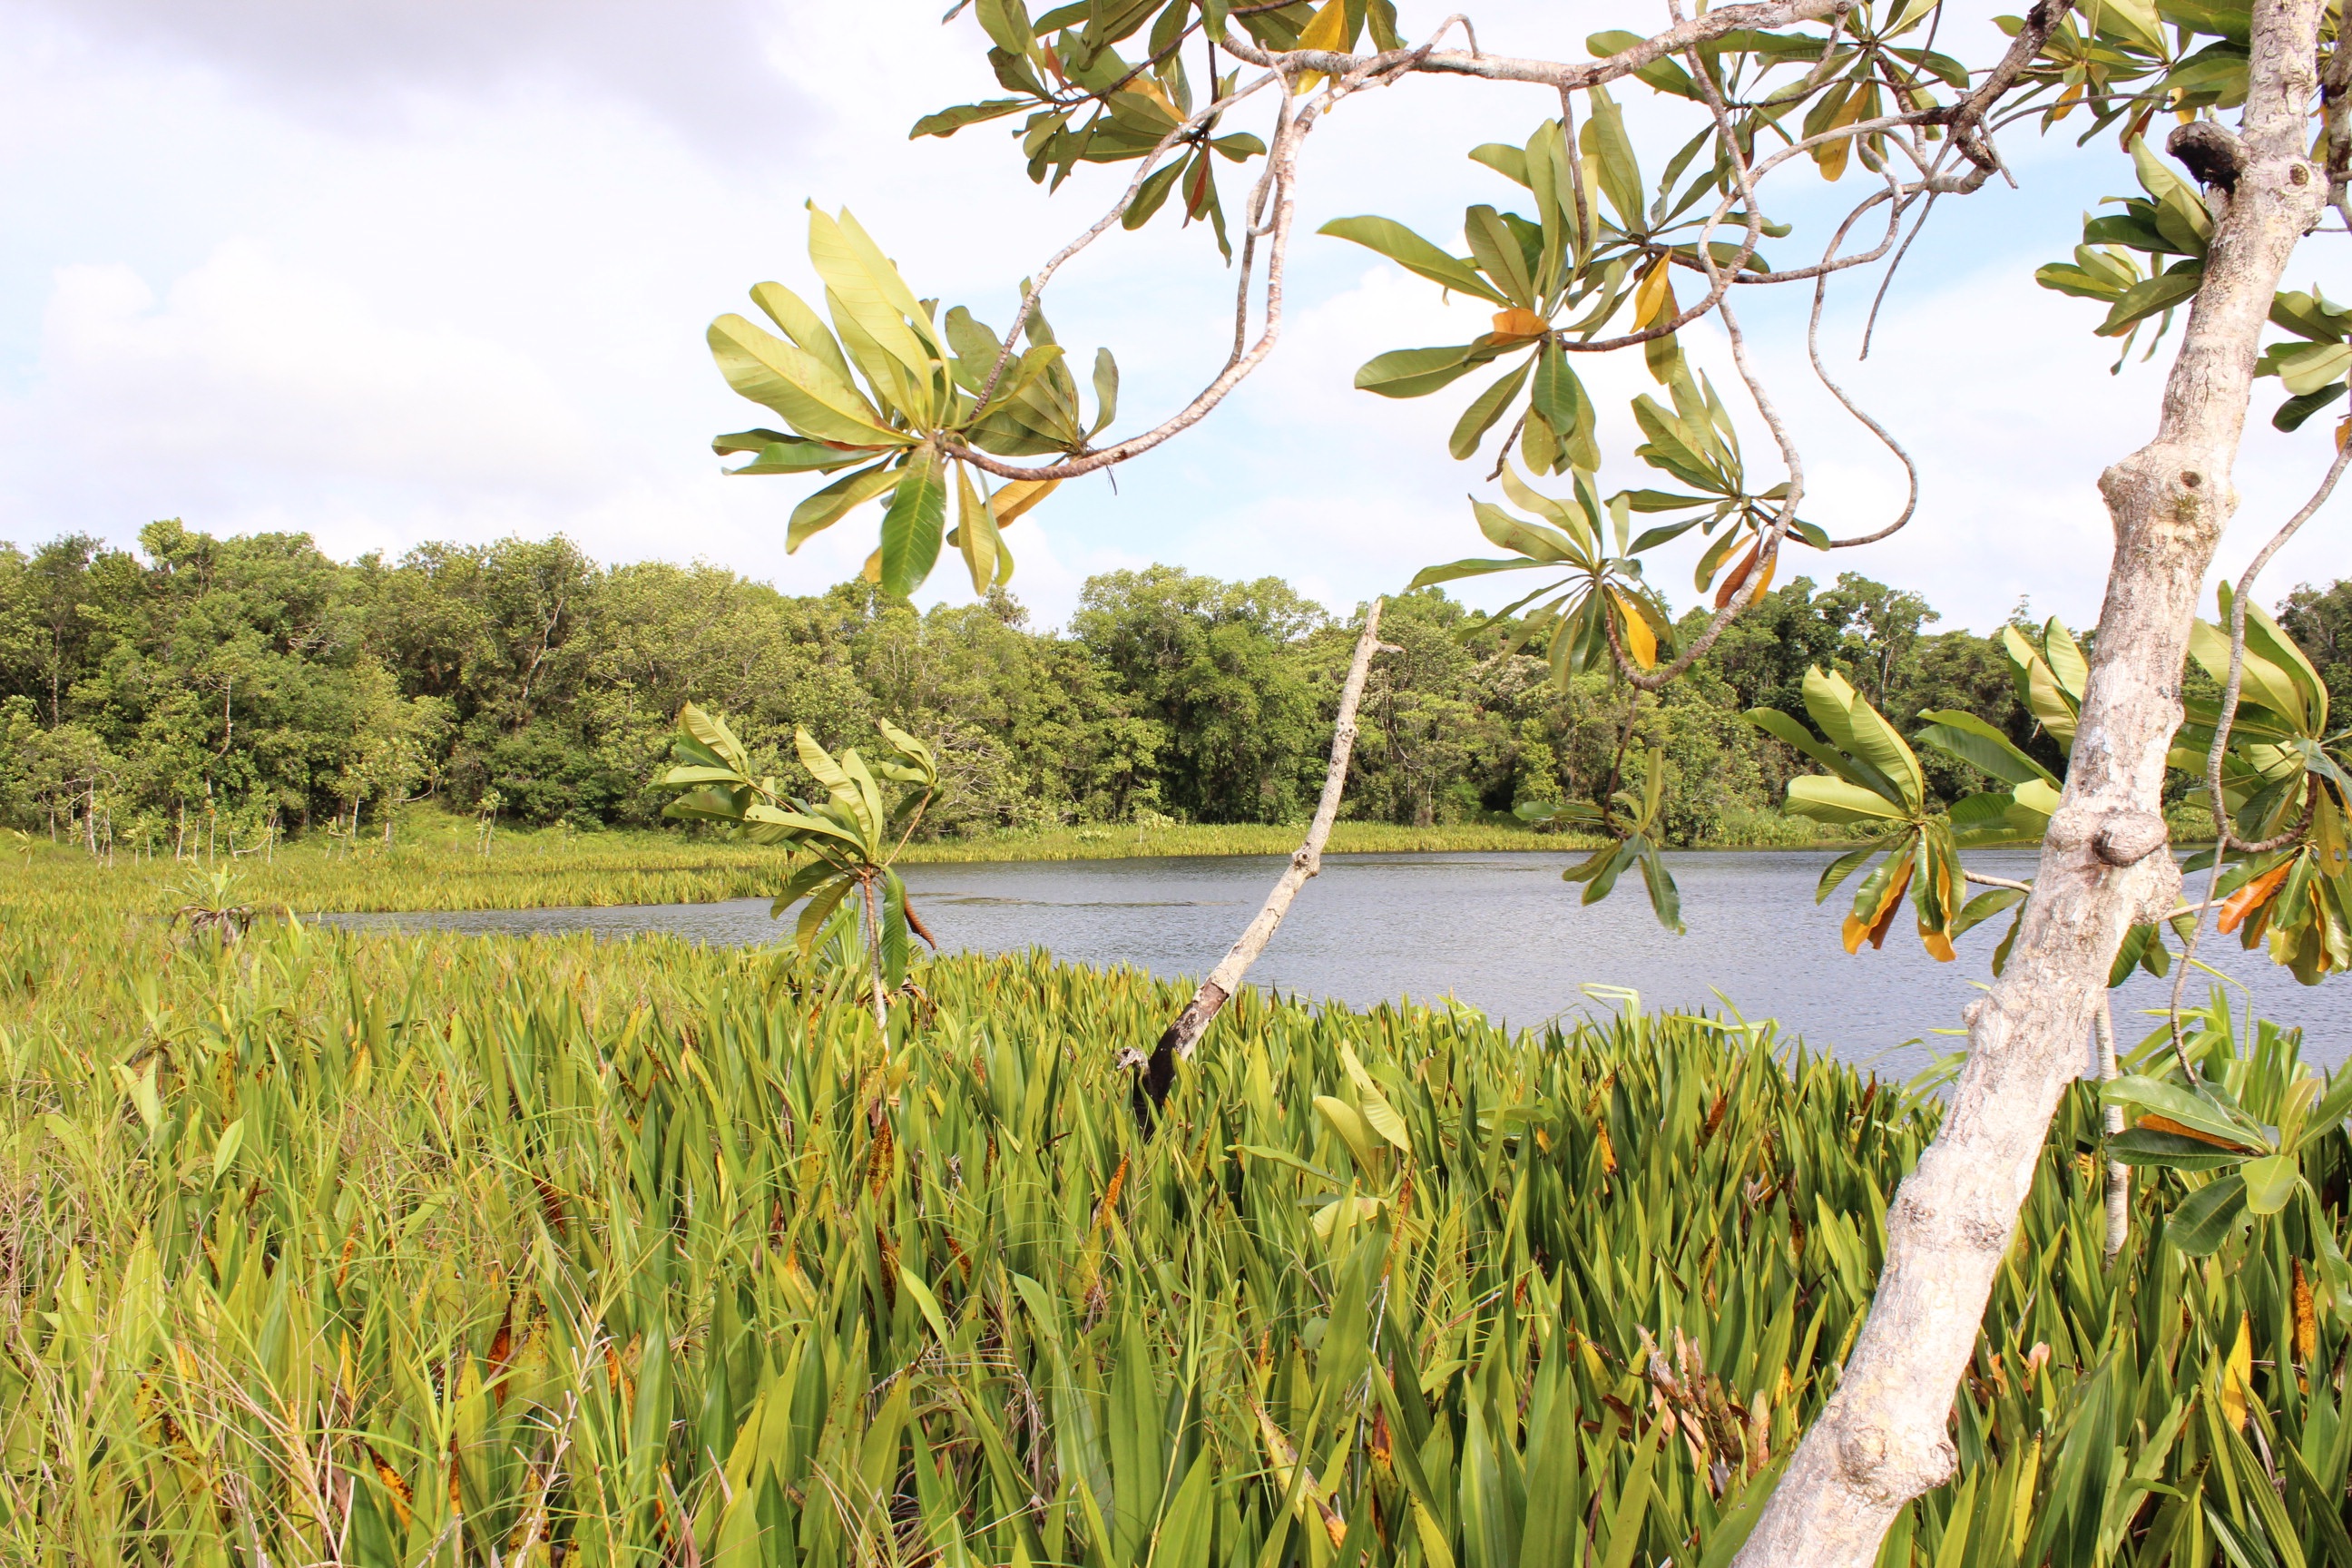
tree, grass, meadow, flower, jungle, botany, agriculture, flora, vegetation, wetland, plantation, habitat, ecosystem, paddy field, natural environment, grass family, arecales